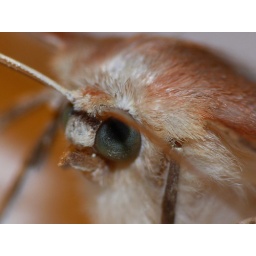
&lt;b&gt;&lt;i&gt;Unknown moth&lt;/i&gt;&lt;/b&gt; Found flying around a lamp in the living room. Wish I'd have been shooting in RAW...